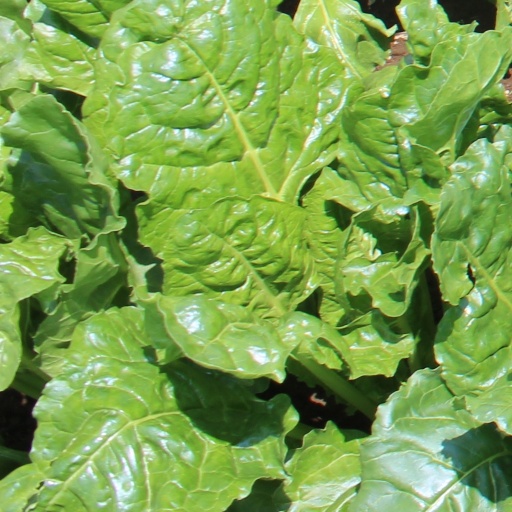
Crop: sugar beet